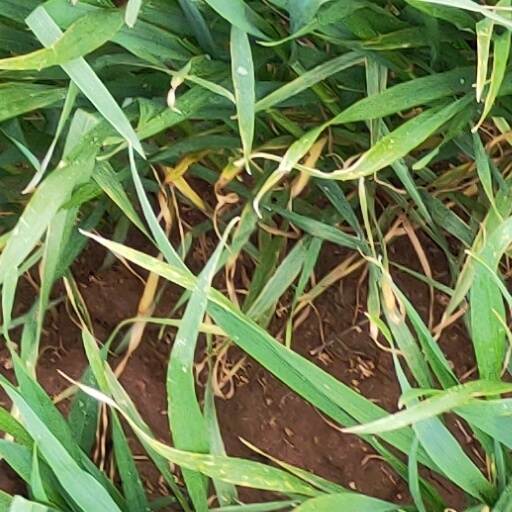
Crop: wheat